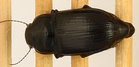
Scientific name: Euryderus grossus
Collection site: Central Plains Experimental Range NEON (CPER), plot CPER_003